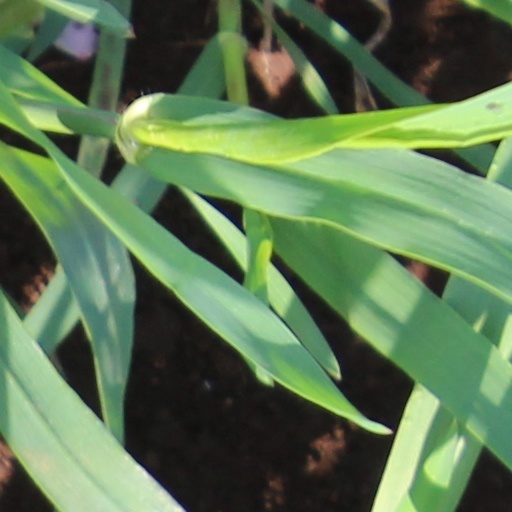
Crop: wheat